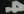
Number: 4